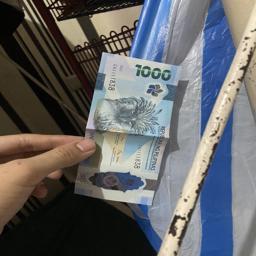
Label: 1000_New_Front